100-year flood

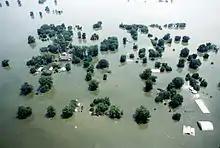
Mississippi River at Kaskaskia, Illinois, during the Great Flood of 1993

A 100-year flood, also called a 1% flood, or High Probability in the UK, is a flood event for a defined location at a level reached or exceeded once per hundred years, on average, but as there are many locations there are multiple independent 100-year floods within the same year. In the US, it is estimated on past records as having a 1 in 100 chance (1% probability) of being equaled or exceeded in any given year.